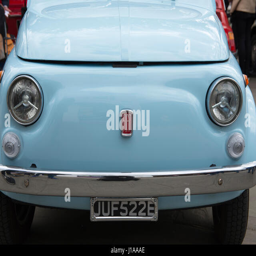
the front of a 1970s